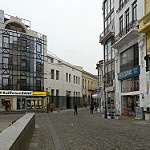
Scene: Outdoor